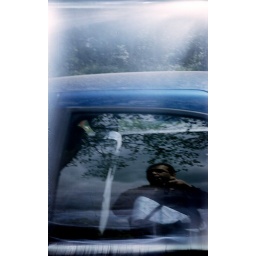
the high art of self portraiture in the window of a parking car (7)